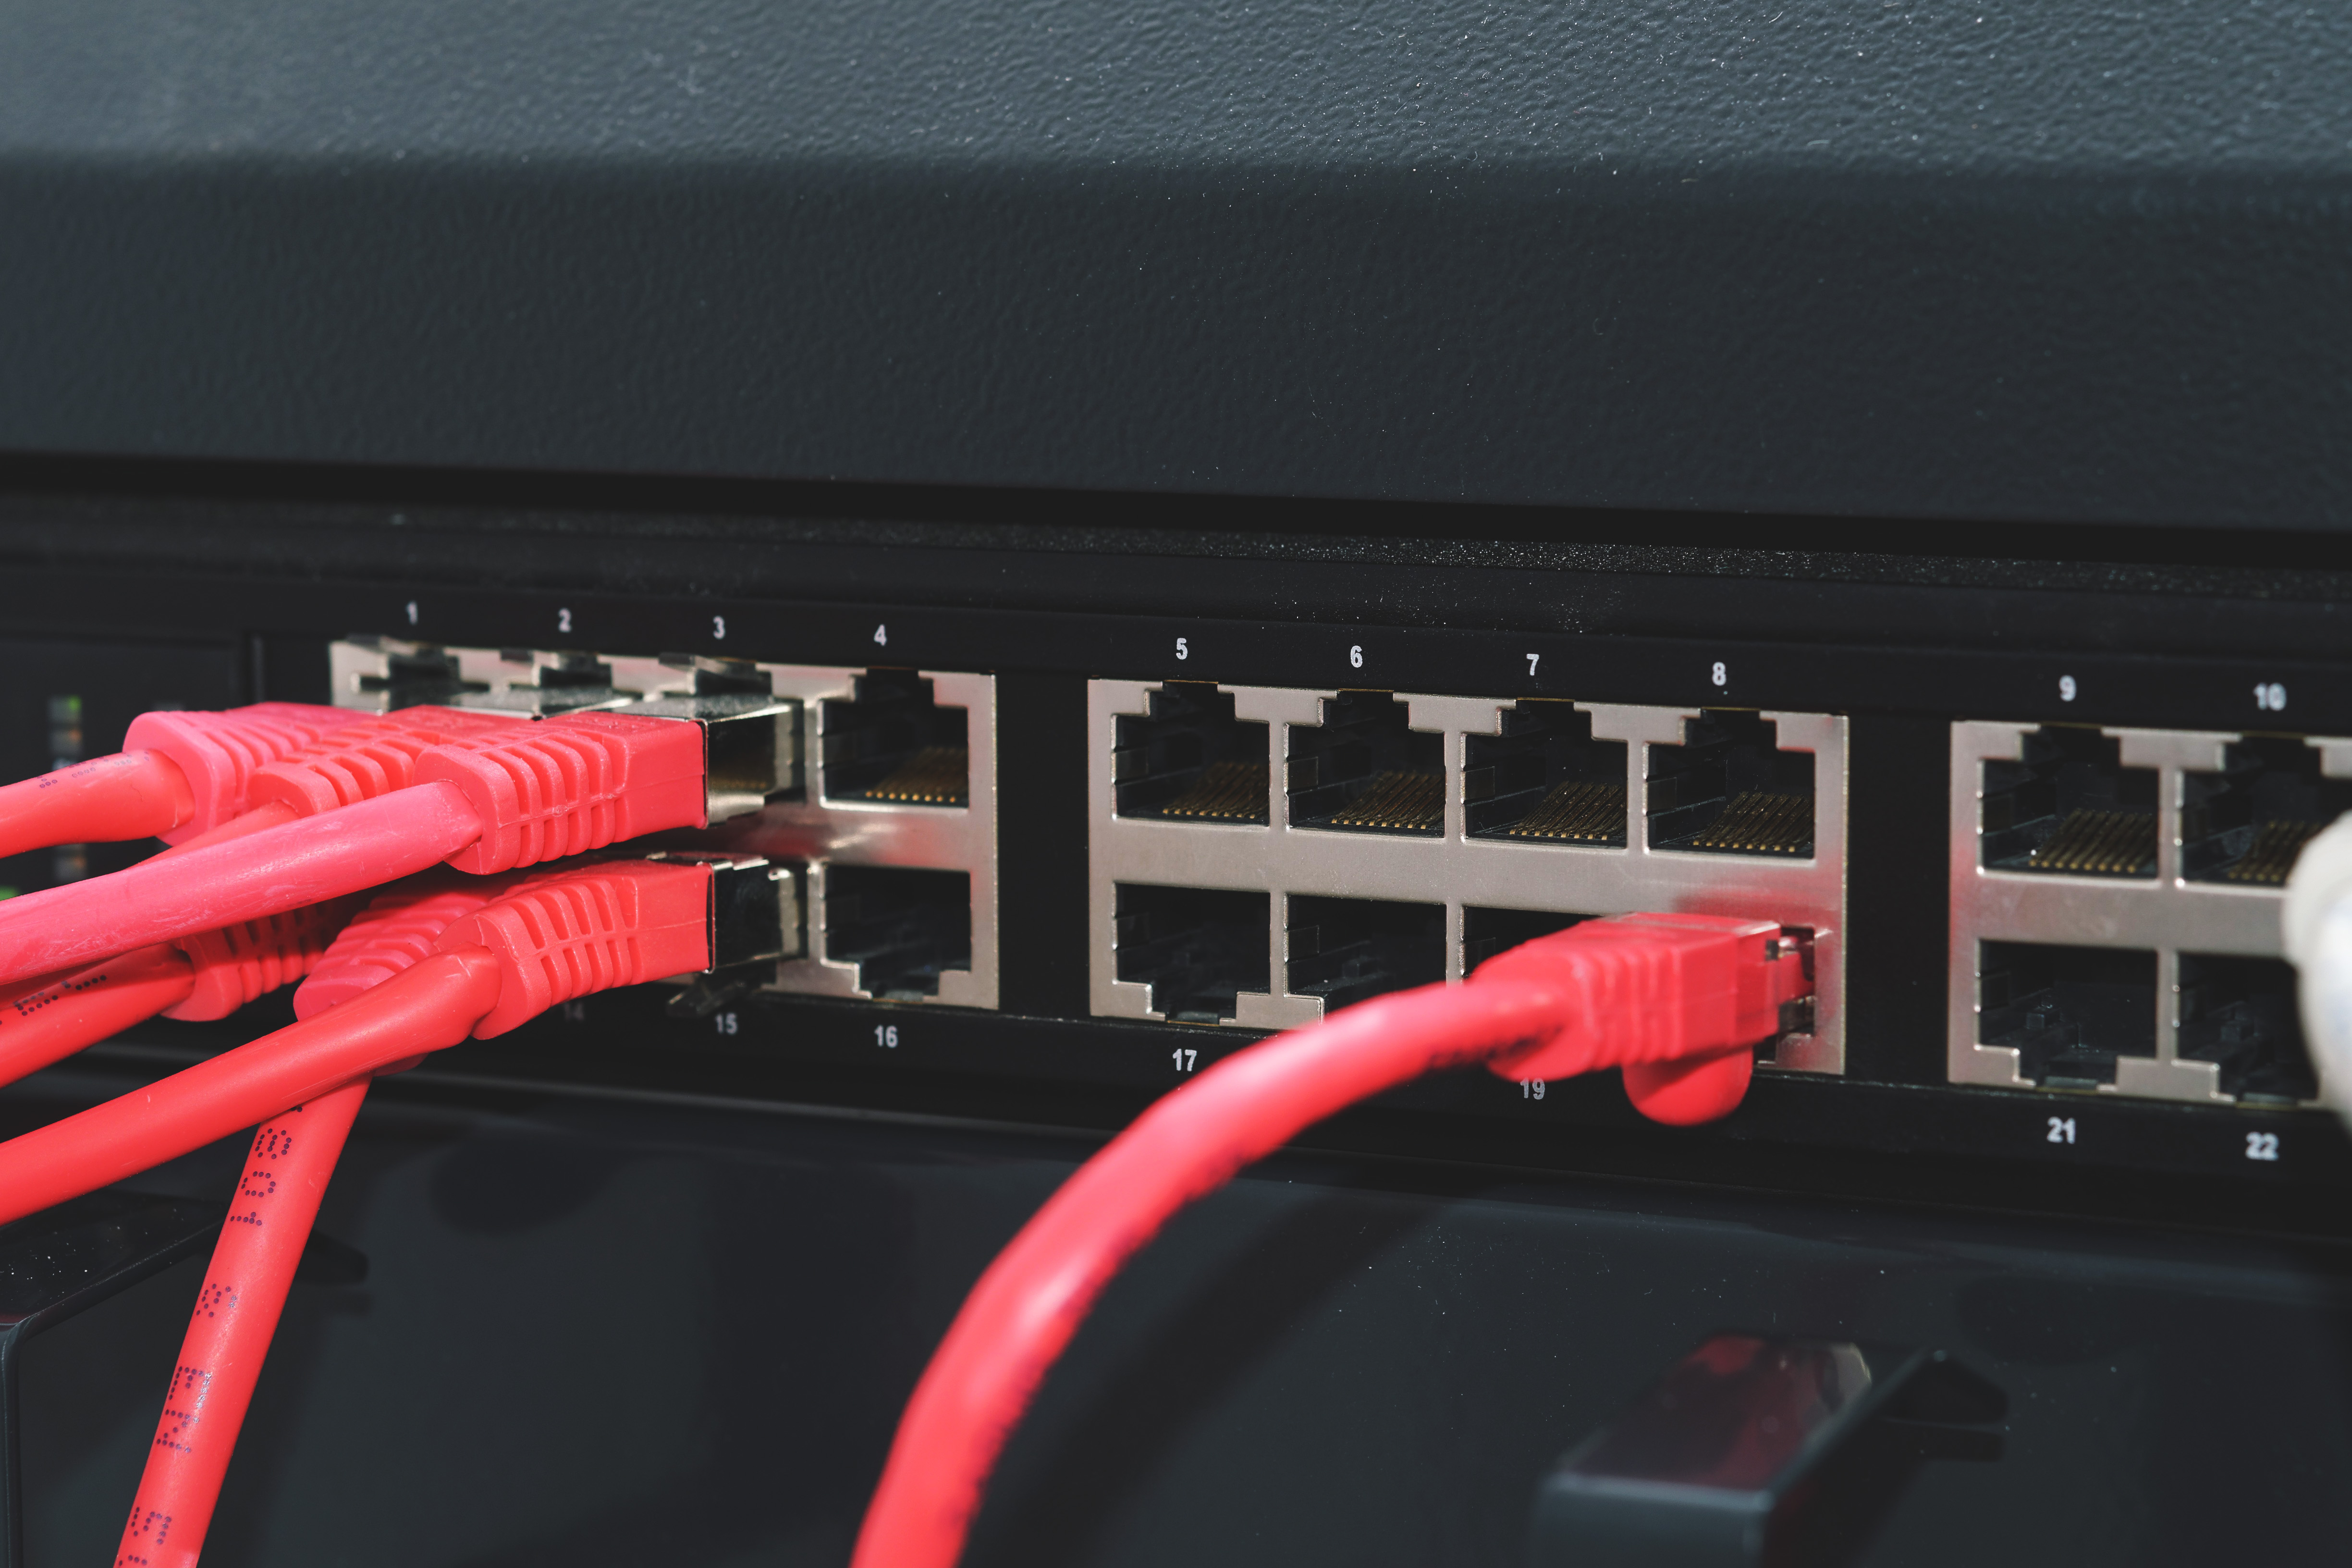
cable management, red, wire, electrical wiring, technology, cable, electronic device, electrical connector, electronics accessory, vehicle, automotive exterior, electronics, car, electrical supply